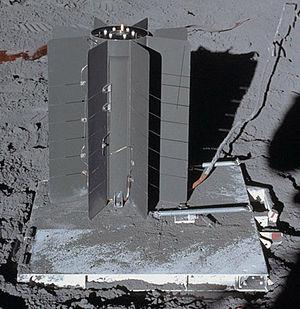
Les Systems Nuclear Auxiliary Powers était le nom d'un programme expérimental américain mené par la NASA pendant les années 1960 et 1970. Il consistait à mettre en service des générateurs thermoélectriques à radioisotopes et des réacteurs nucléaires dans l'espace.